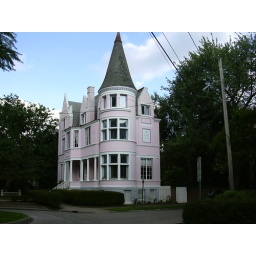
This crazy pink and purple house in Old Louisville.